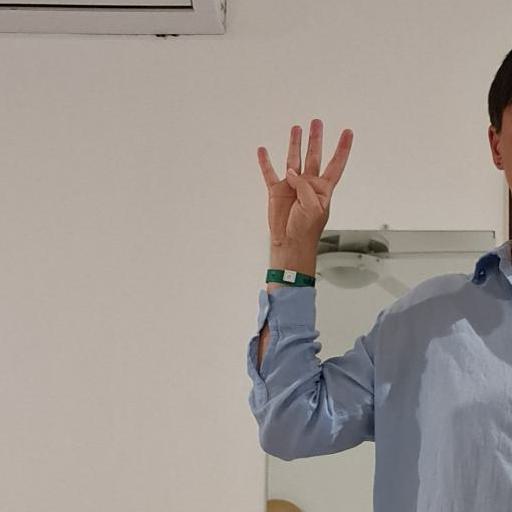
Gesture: four